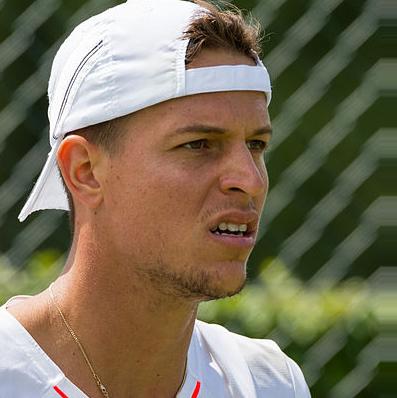
Age: 24